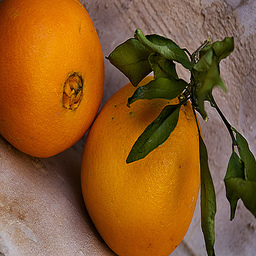
Label: peels